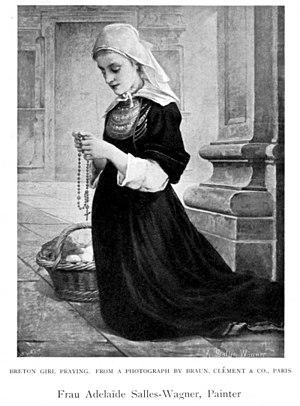
Adélaïde Salles-Wagner, née Adelheid Wagner à Dresde en 1825 et morte le 2 juillet 1890 à Paris est une femme peintre française d'origine allemande.